Winkipop

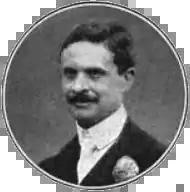
Waldorf Astor bred and owned Winkipop.

In April, Winkipop was second to Sir Jardine's filly Sanctuary in the Newmarket Biennial Stakes. A few weeks later, Winkipop contested for the 1,000 Guineas Stakes against a field of 13 horses. The future Epsom Oaks winner Rosedrop and her stable companion, Maid of Corinth, also ran. Maid of Corinth was not expected to run well due to her poor condition the previous winter. Winkipop and Maid of Corinth remained side by side for most of the race, but despite surprising the crowd with her new-found stamina, the filly could not overtake Winkipop and lost by one and a half lengths. Rosedrop was soundly beaten in the running. In June at Epsom, Winkipop finished sixth in the Oaks. She had maintained a sizable lead in the race until the Tattenham Corner turn when she suddenly slowed down, leading the crowd to believe that she had been struck or "bumped" by another runner. She never regained her position and finished many lengths behind Rosedrop.